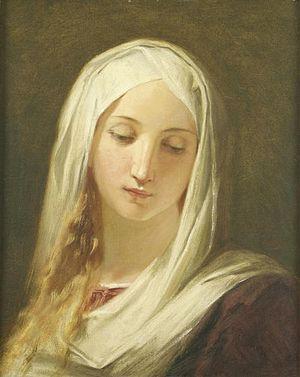
Adalbert Franz Eugen Begas, né le 8 mars 1836 à Berlin et mort le 21 janvier 1888 à Nervi, est un peintre allemand.